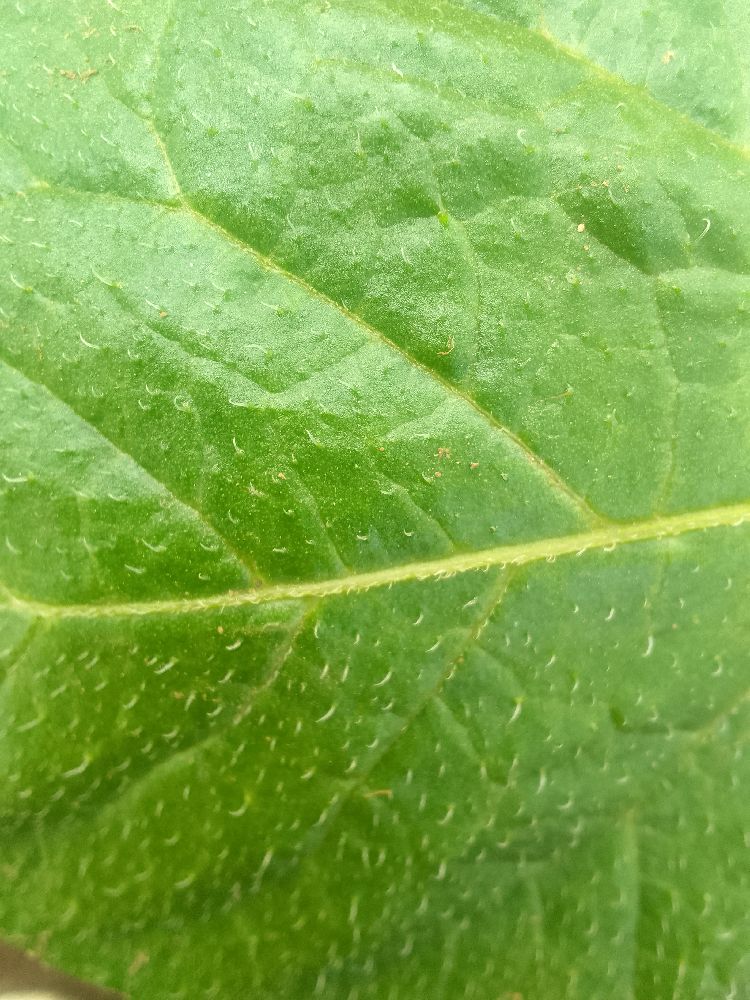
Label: Healthy